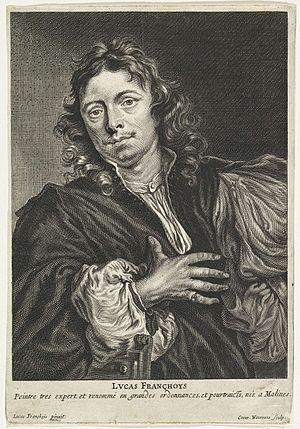
Lucas Franchoys le Jeune est un peintre et graveur flamand.